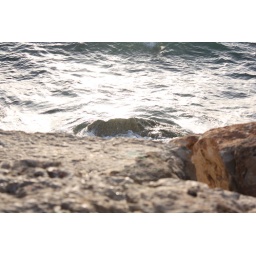
water over stone